Sitzenberg Castle

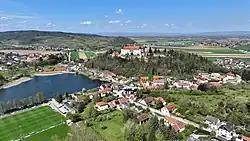
Aerial view of Sitzenberg

Sitzenberg Castle (German: "Schloss Sitzenberg") is a historic castle located in Sitzenberg in the municipality of Sitzenberg-Reidling in the district of Tulln in Lower Austria. The castle is used as the Sitzenberg Federal College for Agriculture and Food Economics.